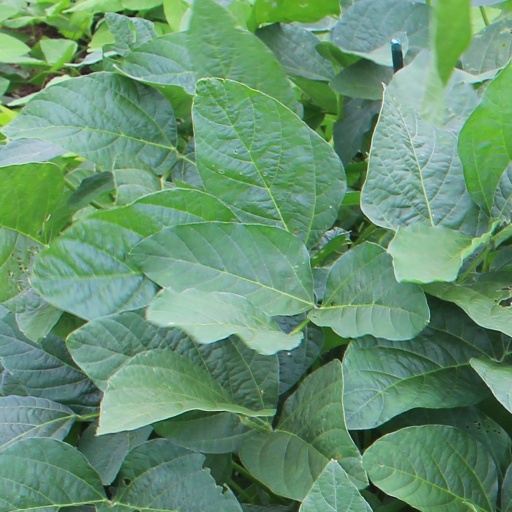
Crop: soybean